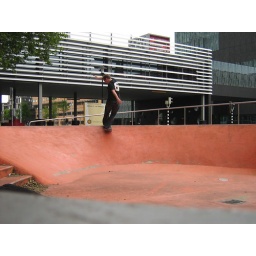
me doing a fs rock 'n roll @ the orange bowl near the university of utrecht